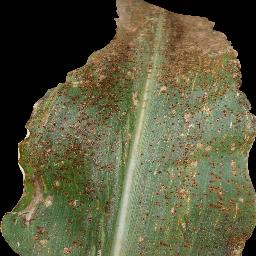
Label: Corn_(Maize)___Common_Rust